Orthodox Churches of Rostov-on-Don

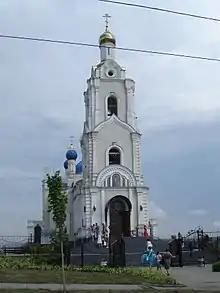
RND-Church-Kazanskoi Ikony Bozey Materi

Church of the Intercession of the Holy Virgin (Russian: Церковь во имя Покрова Пресвятой Богородицы, Покровская церковь (Ростов-на-Дону)) ― one of the oldest churches in Rostov-on-Don (there is a common misconception that it was the first church in the city). The original building was situated approximately at the corner of Bolshaya Sadovaya street. Over time, it has somewhat shifted towards Bogatyanovsky Lane (now ― Kirov Avenue).